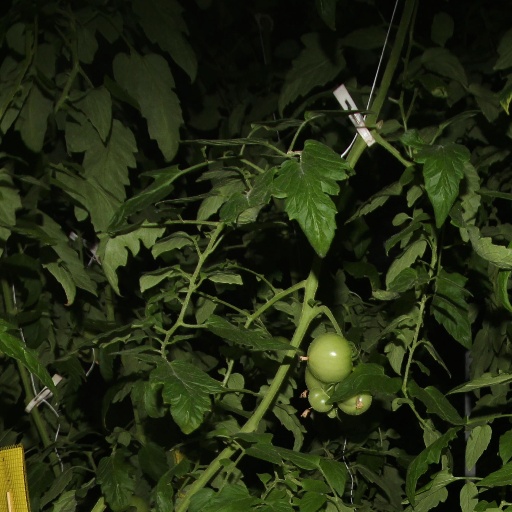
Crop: tomato